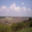
Label: plain